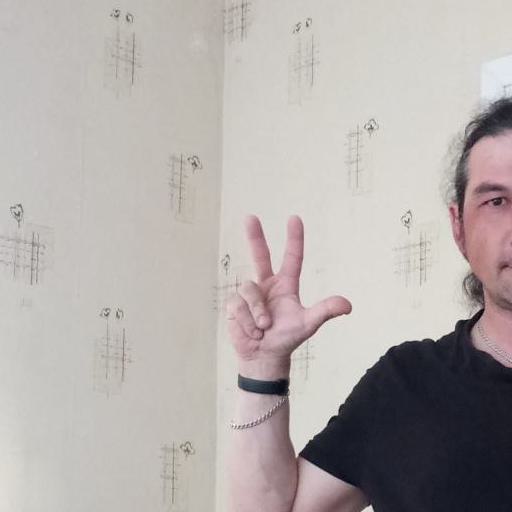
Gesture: three2